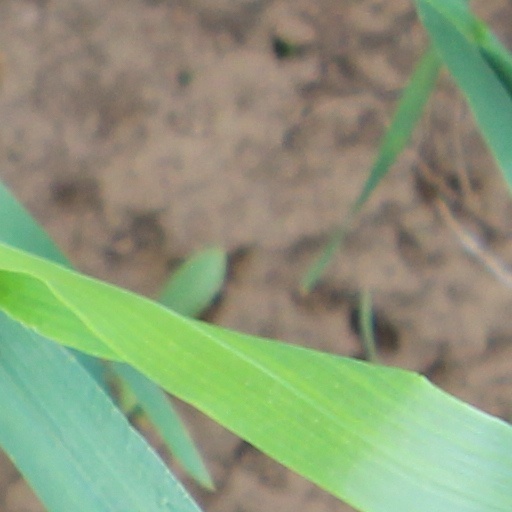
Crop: wheat